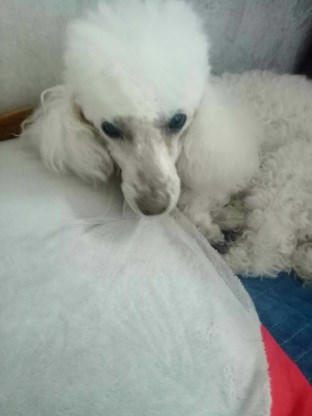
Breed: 3083-n000117-Bichon_Frise